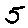
Label: 5